The Assassination Bureau, Ltd

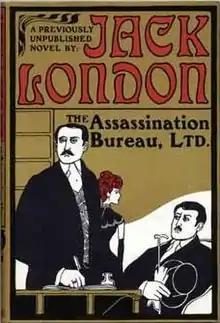

The Assassination Bureau, Ltd is a thriller novel, begun by Jack London and finished after his death by Robert L. Fish. It was published in 1963. The plot follows Ivan Dragomiloff, who, in a twist of fate, finds himself pitted against the secret assassination agency he founded.